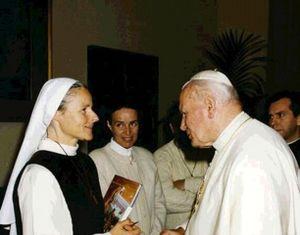
Fils aîné de l'Église est un titre qui fut systématiquement porté par les rois de France à partir de Charles VIII en référence au baptême de Clovis, premier roi baptisé dans la foi de Nicée. La formule fut appliquée ensuite au royaume de France au XVIᵉ siècle puis à la France au XIXᵉ siècle. L’expression « France, fille aînée de l'Église » est attestée pour la première fois lors du « Discours sur la vocation de la nation française » prononcé le 14 février 1841 par le père dominicain Henri-Dominique Lacordaire dans la Cathédrale Notre-Dame de Paris, évoquant le lien entre le comte de Marnes alors en exil et sa filiation avec l'Église. Le titre de Fils aîné de l'Église peut être comparé à celui de Très chrétien, également spécifique au roi de France.